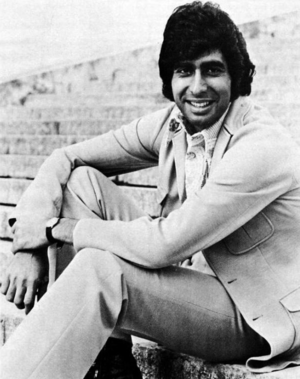
Andrew Youakim, connu sous le nom d'artiste Andy Kim, est un chanteur et compositeur pop rock canadien surtout actif à la fin des années 1960 et au début des années 1970. Un de ses grands succès est la reprise Baby I Love You et il est un des compositeurs de la chanson des Archies Sugar, Sugar.